Masahiro Tanaka

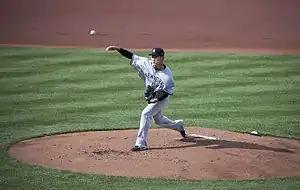
Tanaka pitching in April, 2017

Tanaka was chosen by Joe Girardi to be the Opening Day starter for the Yankees. He made the Opening Day start on April 6, 2015, against the Blue Jays, surrendering five runs in the third inning, including a home run by Edwin Encarnación, as the Yankees lost. On April 28, Tanaka was placed on the disabled list with forearm and wrist soreness; he had gone 2–1 with a 3.22 ERA in four starts. The injury combined with his poor first outing led many in the sports media to speculate that Tanaka should undergo Tommy John surgery against the wishes of his doctors. After missing a month, he returned on June 3 against the Seattle Mariners, where he pitched seven innings with nine strikeouts as the Yankees won 3–1. In a June 27 start against the Houston Astros, Tanaka gave up a career-high six earned runs.